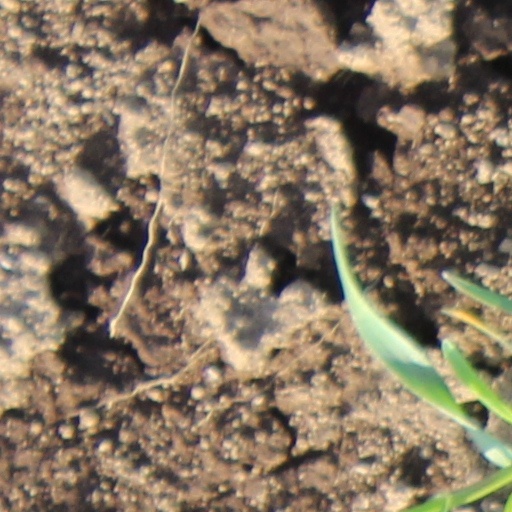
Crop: wheat